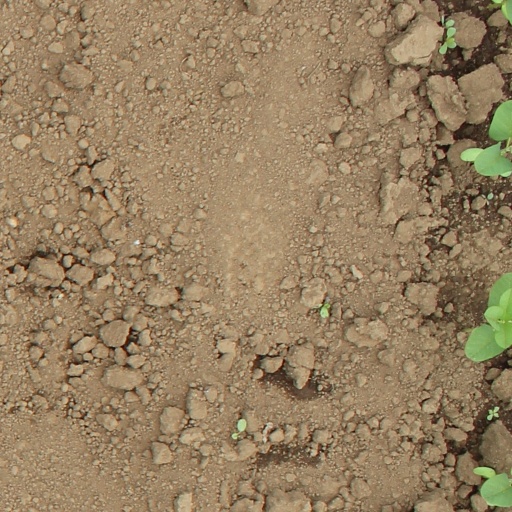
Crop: soybean